Sebastián Núñez

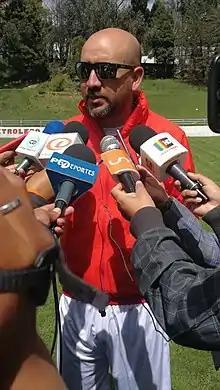
Núñez as manager of Always Ready in 2019

Sebastián Emilio Núñez Rojas (born 13 March 1982) is a Chilean football manager.